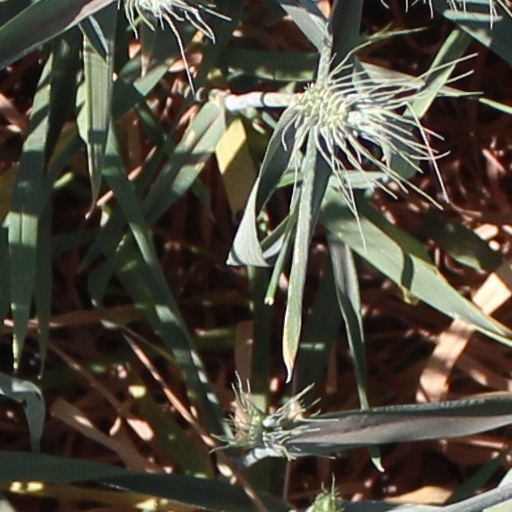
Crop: wheat